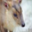
Label: deer